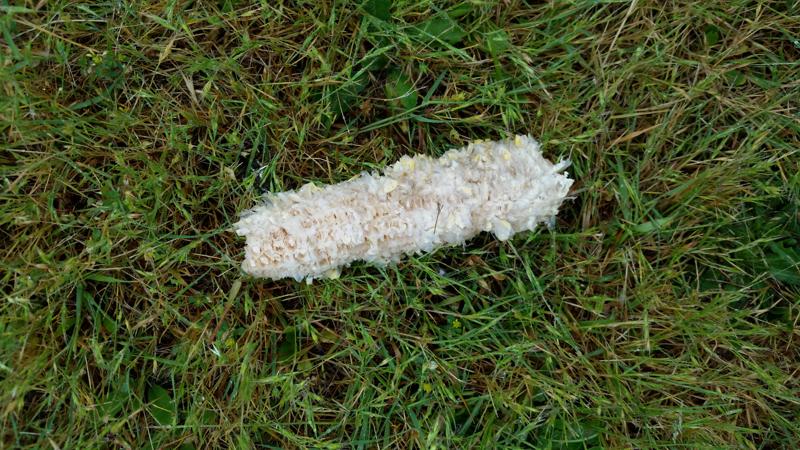
Label: trash